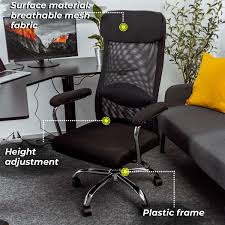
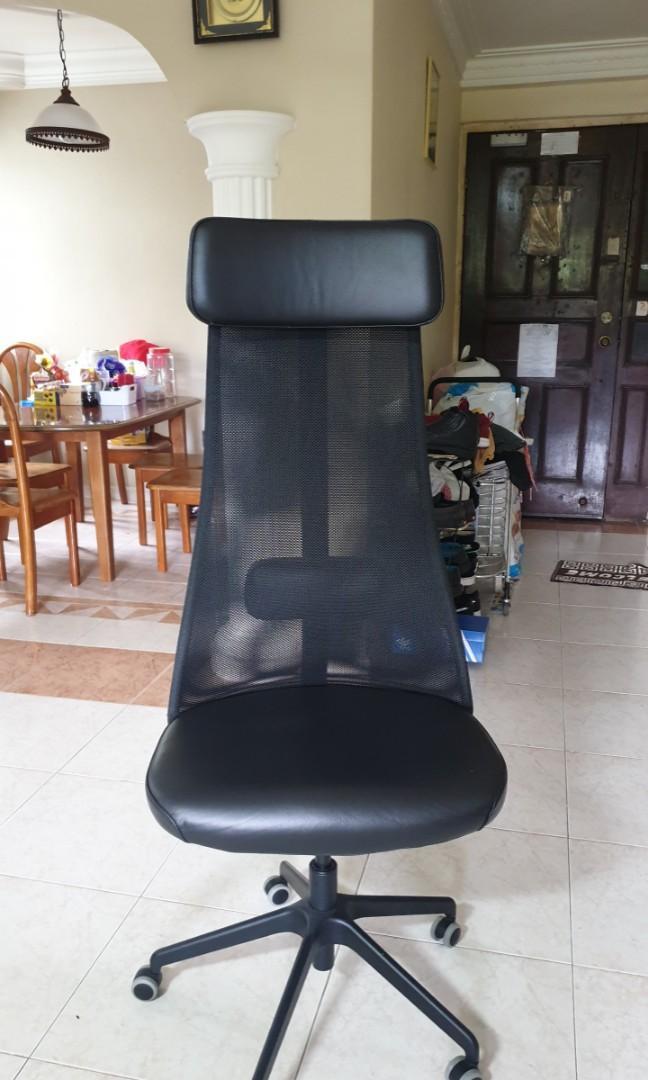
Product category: items_chair
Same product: no